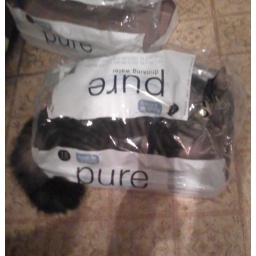
doomsday the cat in a box